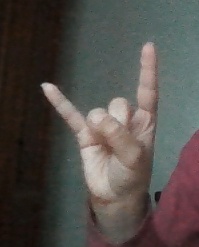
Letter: la